The Lost Battalion (2001 film)

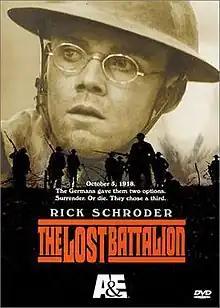
DVD cover

The Lost Battalion is a 2001 American war drama television film about the US 77th Division's Lost Battalion during World War I, which was cut off and surrounded by German forces in the Argonne Forest during the Meuse–Argonne Offensive of 1918. The film was directed by Russell Mulcahy, written by James Carabatsos, and stars Rick Schroder as Major Charles Whittlesey. The film was shot in Luxembourg. It is an A&E Original Movie, premiering on the network on December 2, 2001. It is also played on A&E's sister networks such as The History Channel. It was released on home video in January 2002.